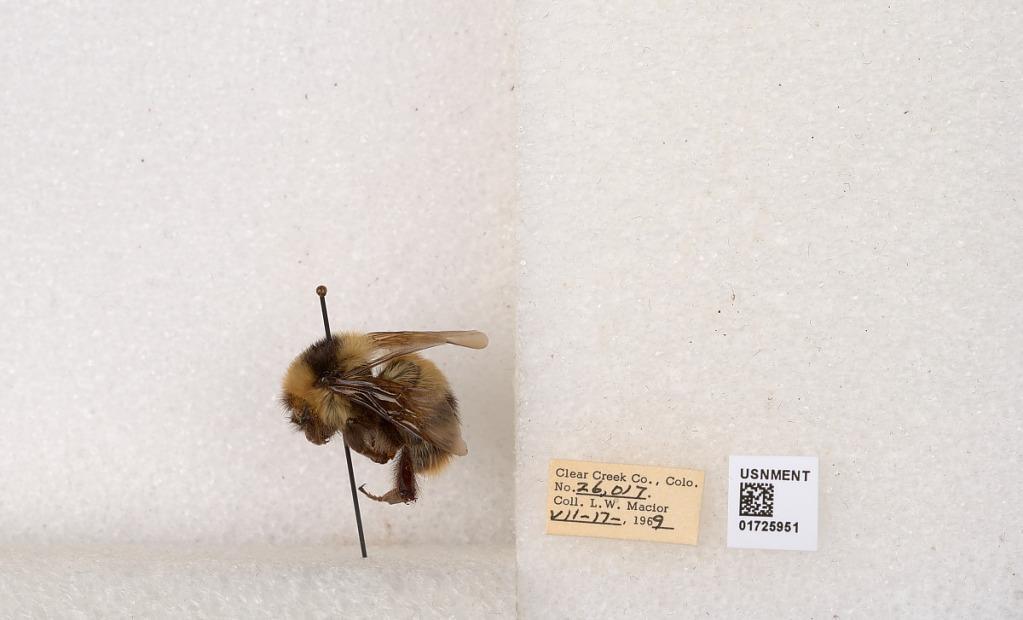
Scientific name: Bombus kirbyellus
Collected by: L. Macior
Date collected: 1969-7-17
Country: United States
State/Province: Colorado
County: Clear Creek
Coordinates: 39.6891, -105.644